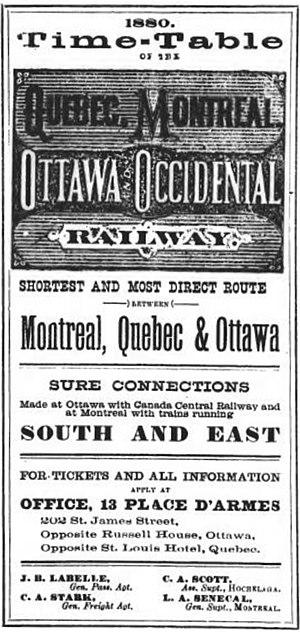
Page couverture de l'horaire des trains.
Le chemin de fer Québec, Montréal, Ottawa et Occidental est le premier chemin de fer important sur la rive nord du fleuve Saint-Laurent au Canada.